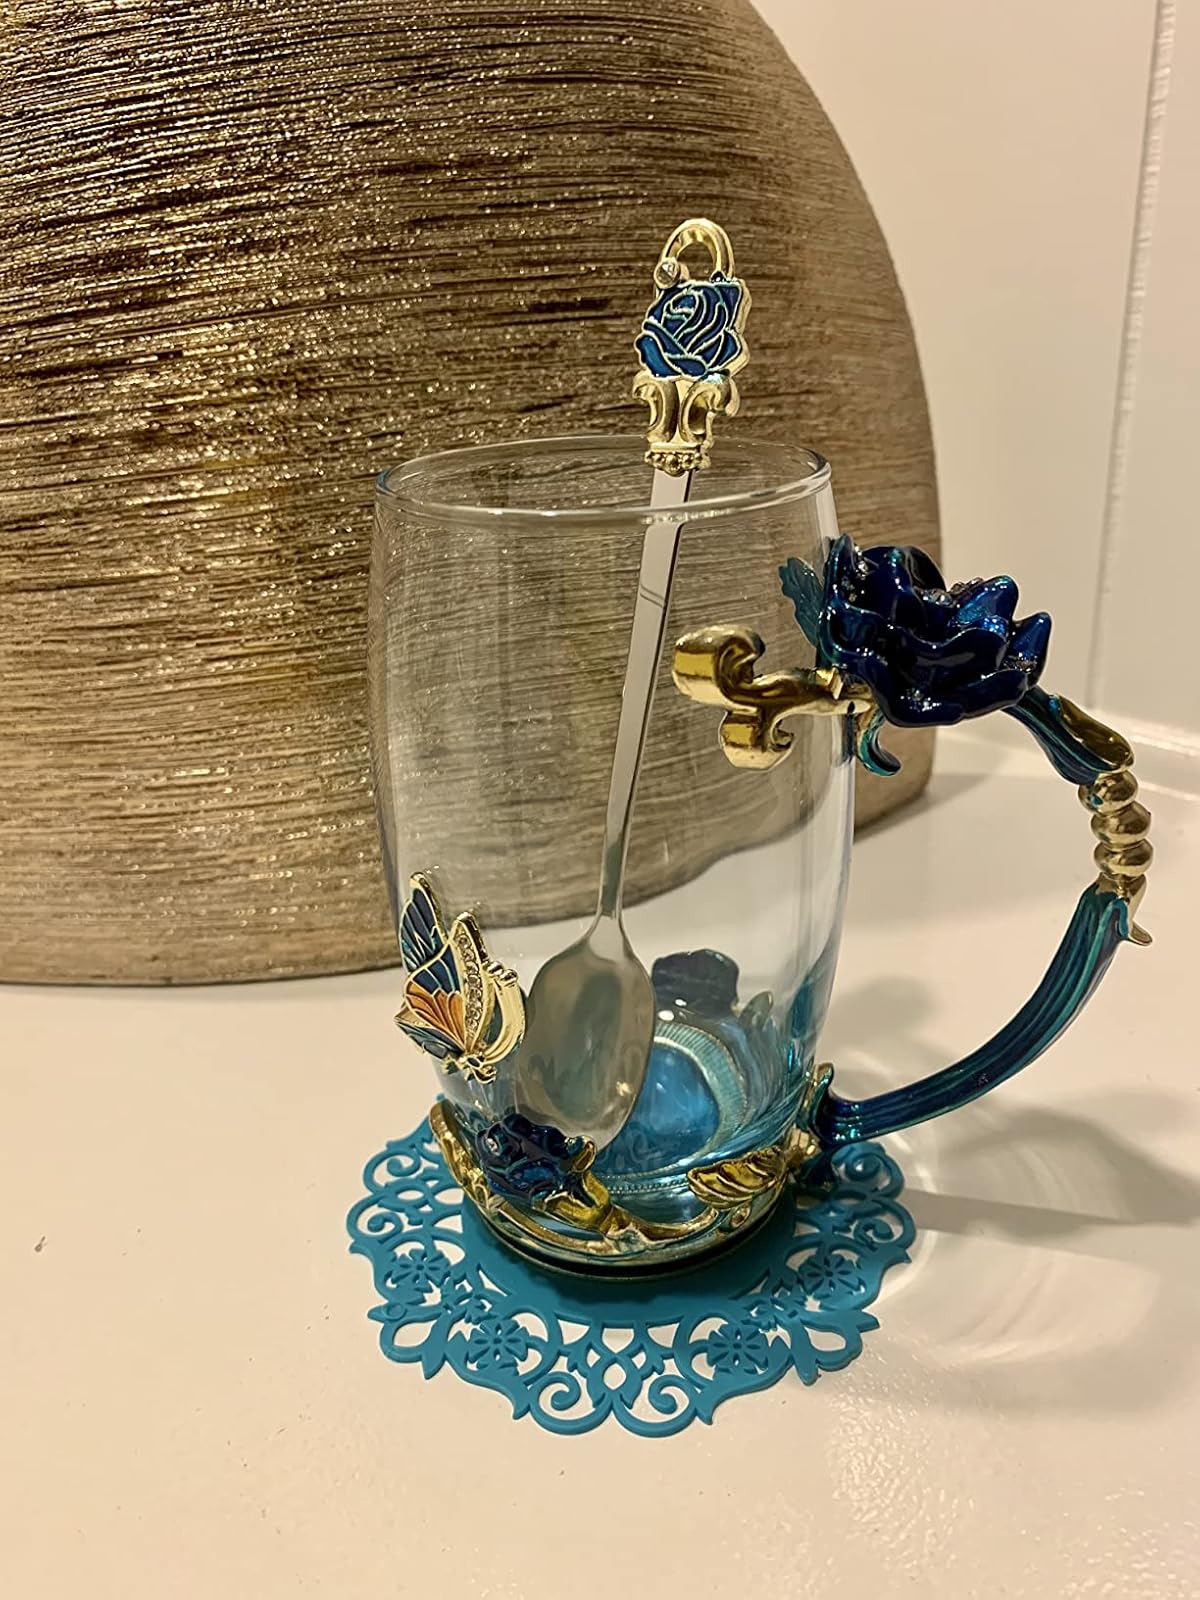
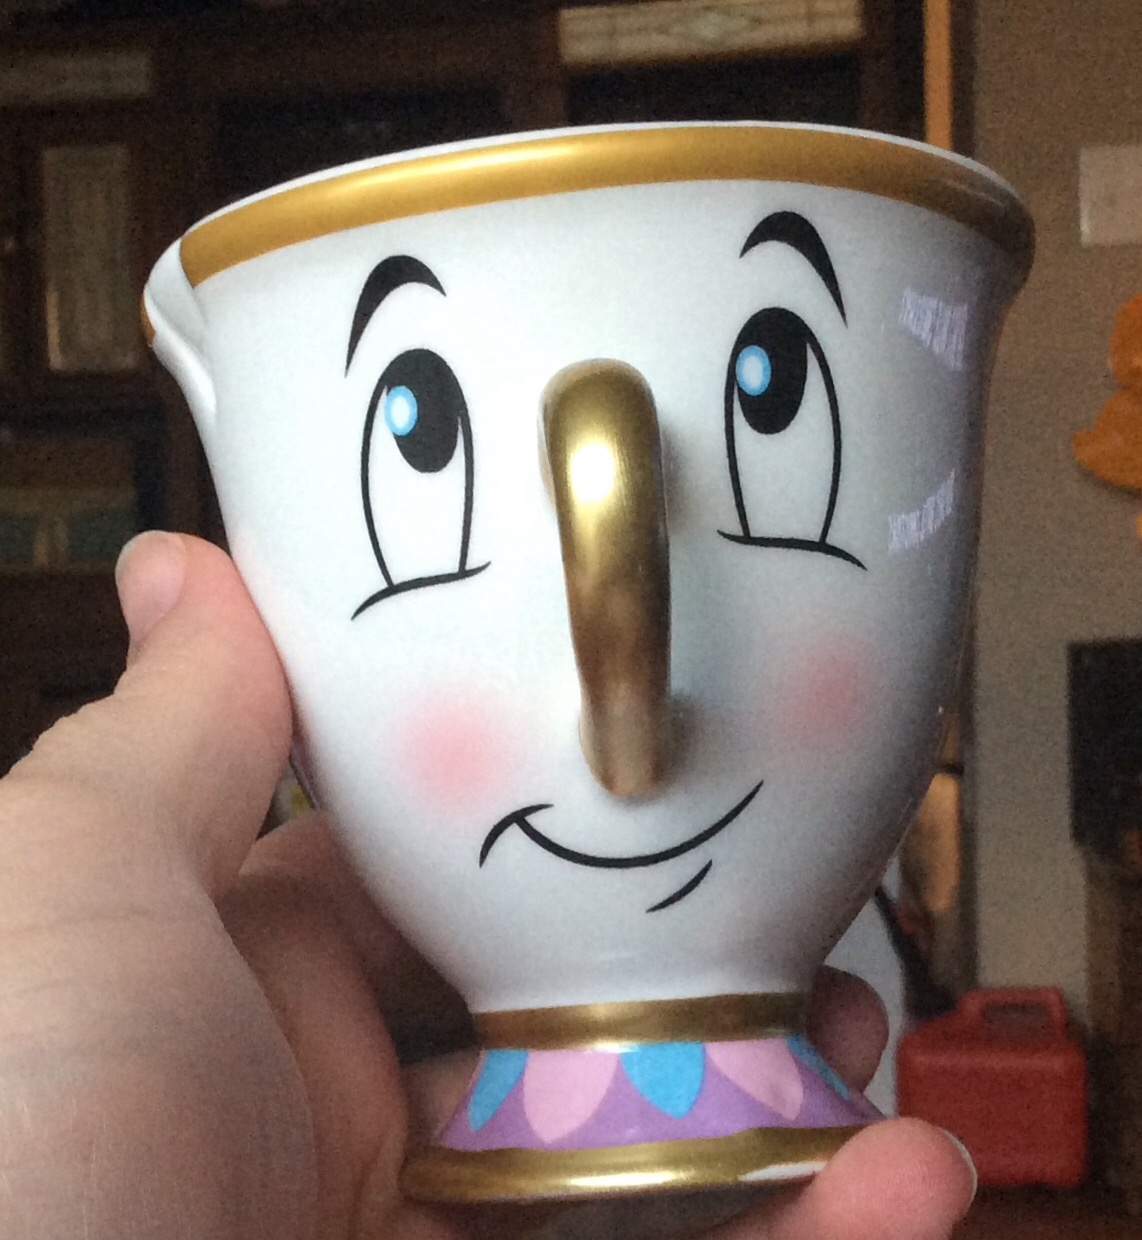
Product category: items_mug
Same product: no